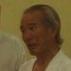
Age: 76